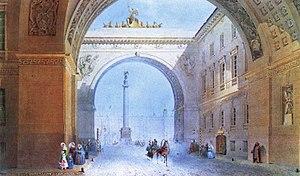
Vassili Semionovitch Sadovnikov, né le 28 décembre 1800 à Saint-Pétersbourg et mort le 10 mars 1879 dans la même ville en Russie, est un aquarelliste, peintre, dessinateur russe. Il est le frère de l'architecte Piotr Sadovnikov.